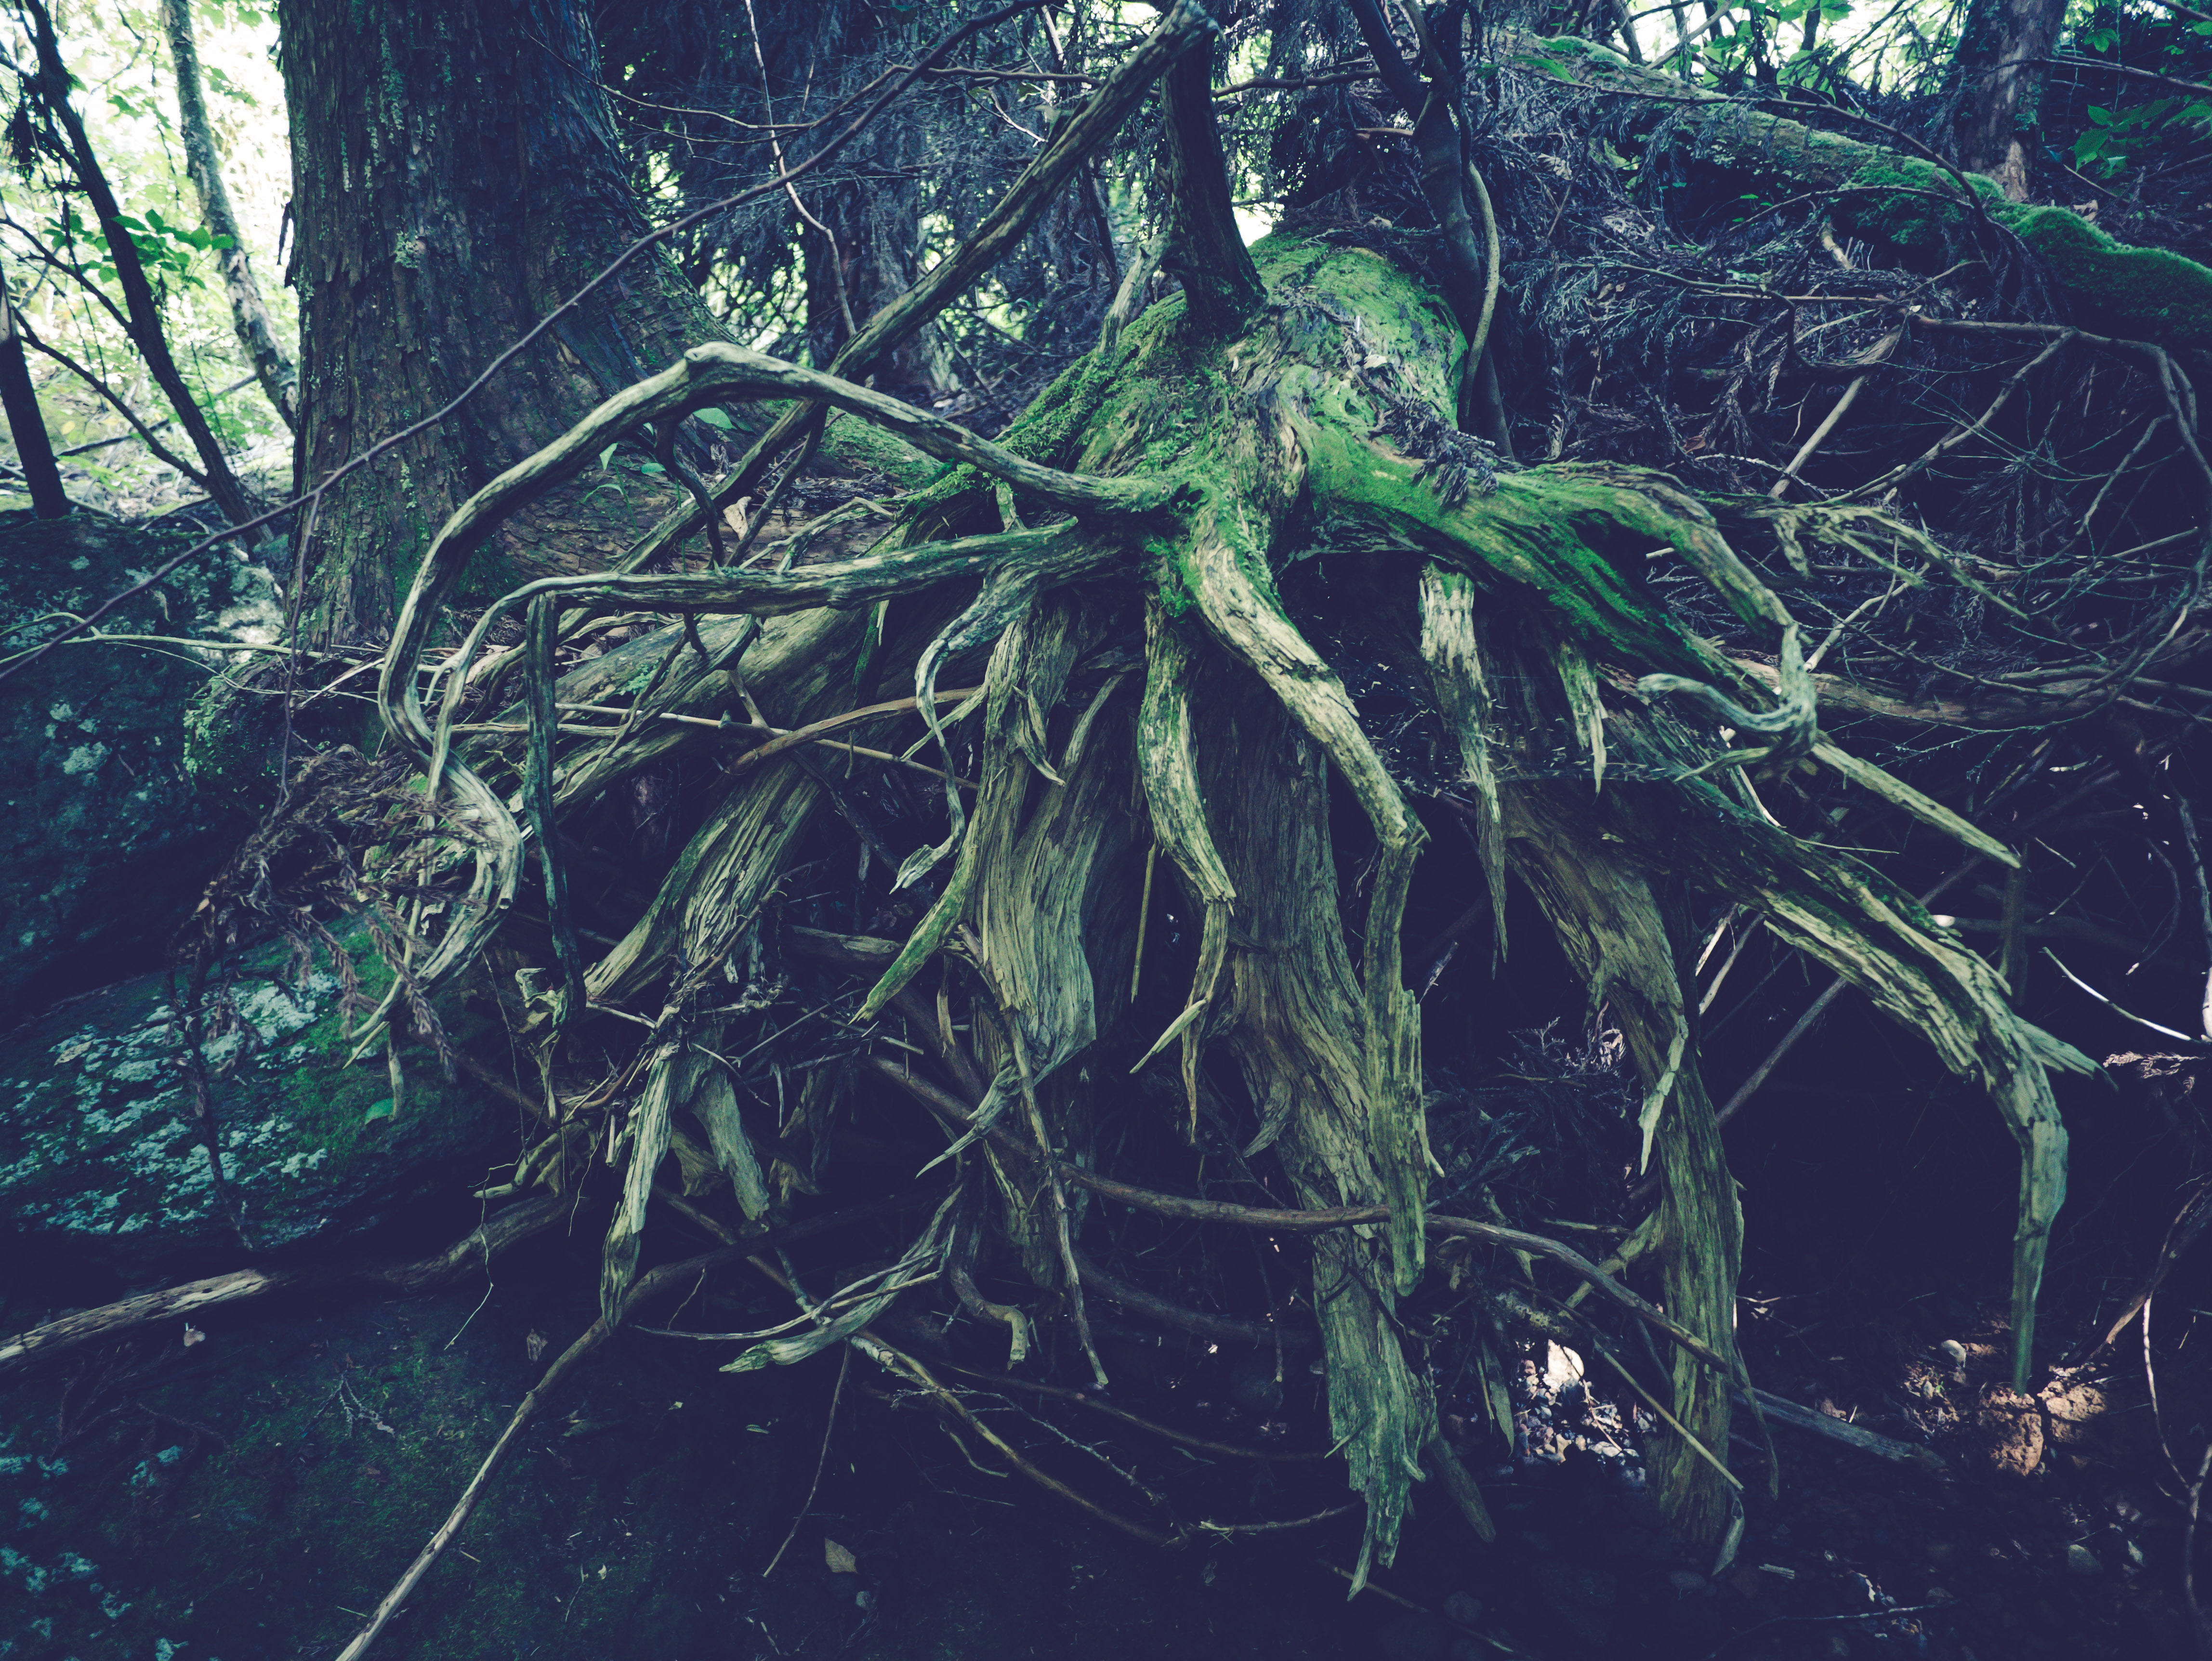
japan, root, moss, forest, tree, vegetation, branch, ecosystem, plant, flora, leaf, old growth forest, water, rainforest, biome, jungle, valdivian temperate rain forest, woodland